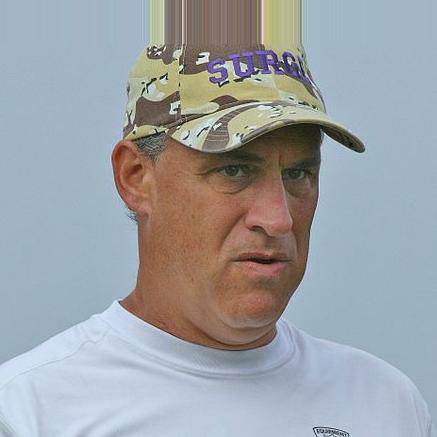
Age: 50